Question: Please indicate a possible affordance area of the banana that can be used for peeling
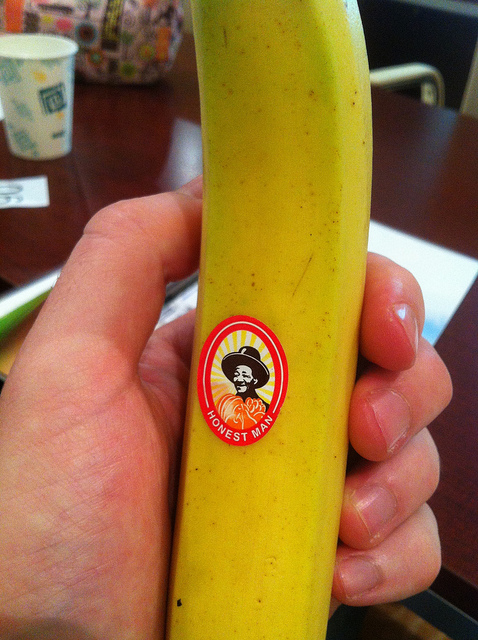
Answer: [166.5, 0, 371.5, 637]